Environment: real
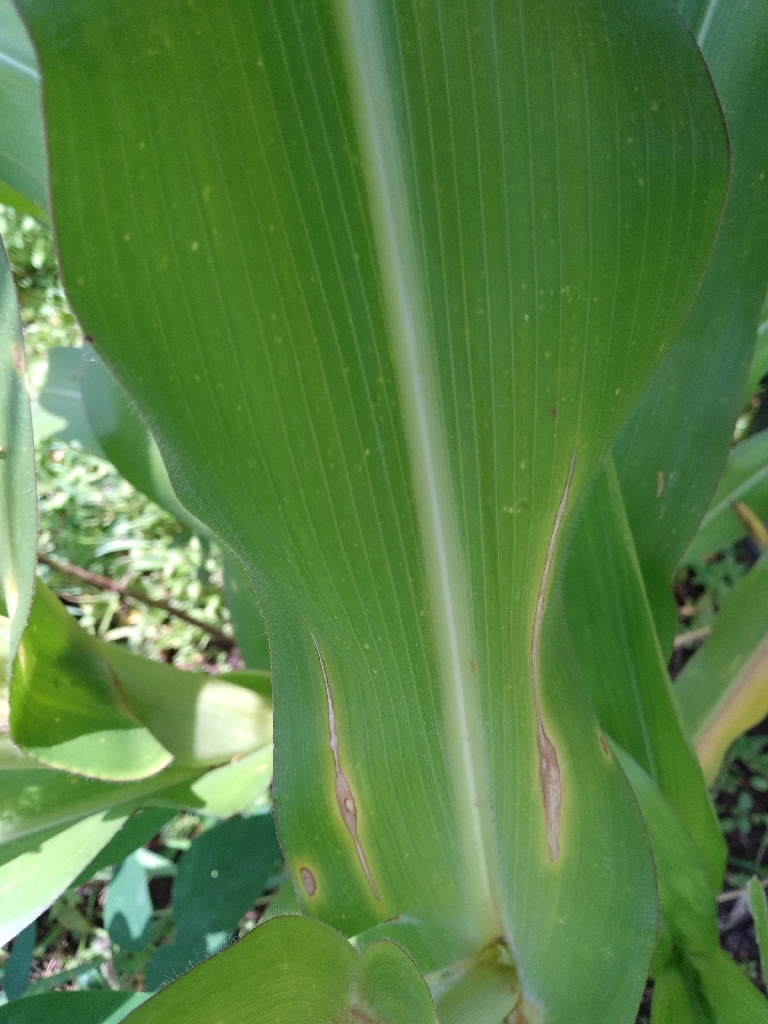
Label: northern_corn_leaf_blight